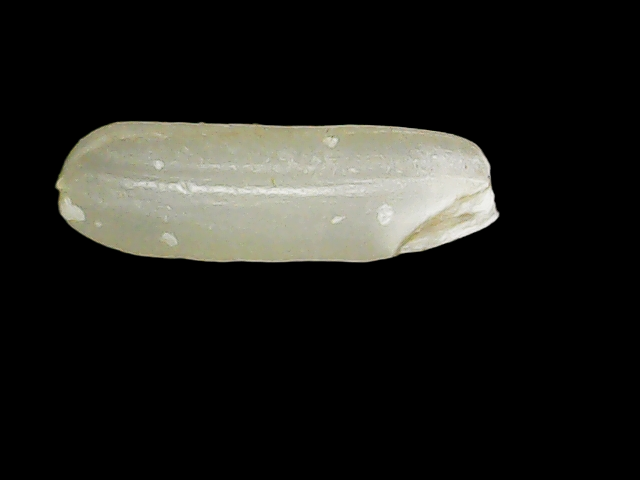
Rice variety: Binadhan7